Brasenose Lane

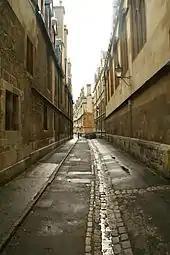
Brasenose Lane from the western end. Lincoln College is on the left and Exeter College is on the right.

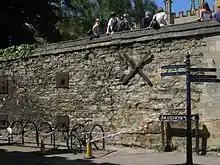
The wall of Exeter College at the eastern end of Brasenose Lane.

Brasenose Lane runs east–west in central Oxford, England, between Turl Street and Radcliffe Square respectively. From Turl Street it is only accessible to pedestrians, but vehicles can enter from Radcliffe Square. The lane retains the medieval pattern of a single drainage channel in its centre and has high stone-faced college buildings on each side, being flanked by three historic Oxford colleges.